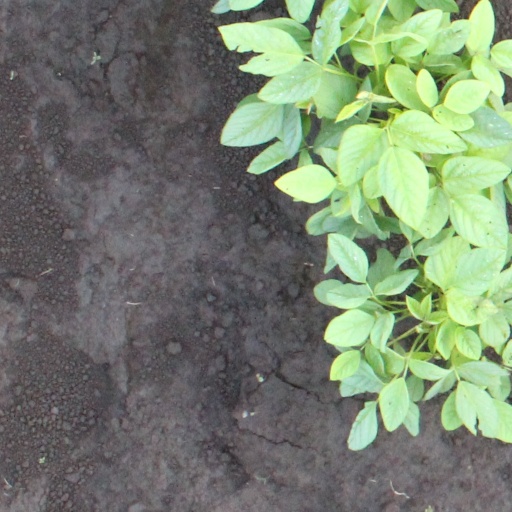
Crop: soybean